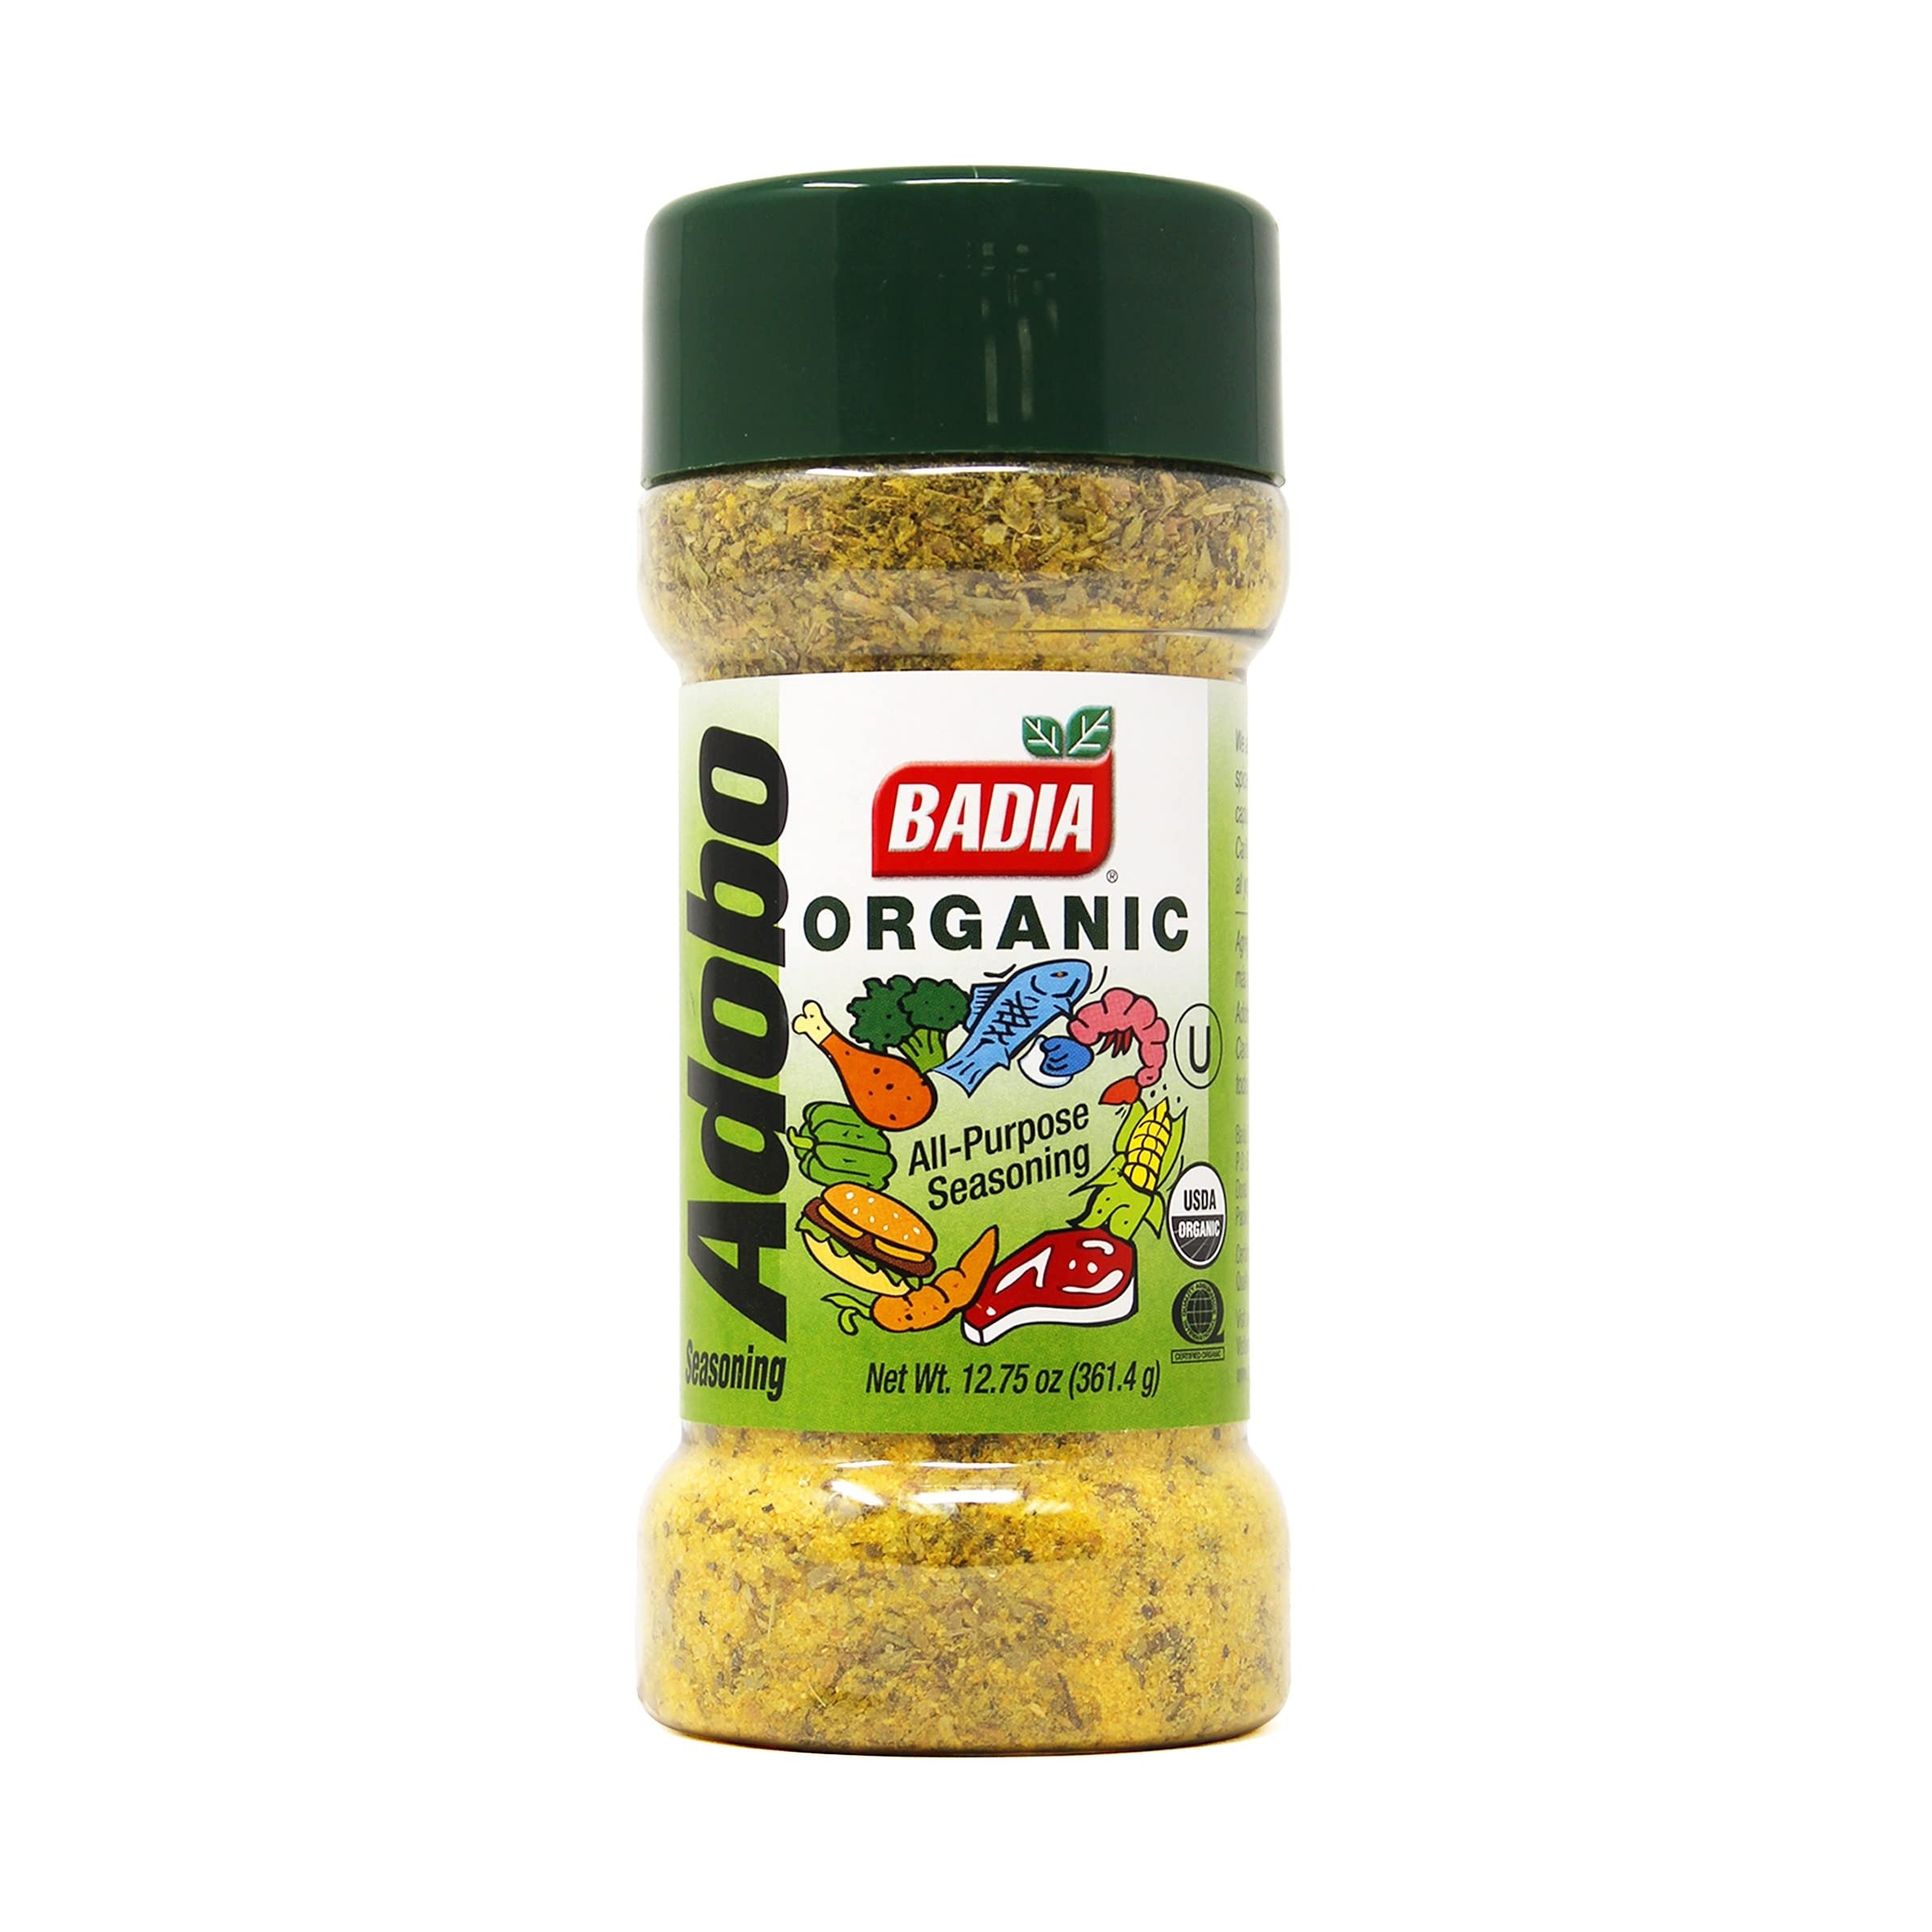
Item Name: Badia Organic Adobo Latin Seasoning 12.75 Oz, Kosher, Gf, No Msg
Bullet Point 1: Adobo ORGANICO
Bullet Point 2: Badia Organic Adobo Latin Seasoning 12.75 Oz, Kosher, Gf, No Msg
Bullet Point 3: Easy to use
Value: 12.5
Unit: Ounce

Price: 10.26